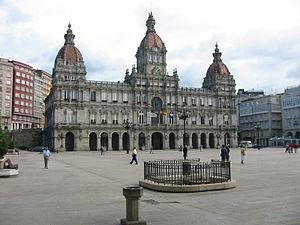
La 17ᵉ étape du Tour d'Espagne 2014 se déroule le mercredi 10 septembre 2014, après la seconde journée de repos, entre les villes de Ortigueira et La Corogne sur une distance de 190,7 km.